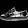
Label: Sneaker